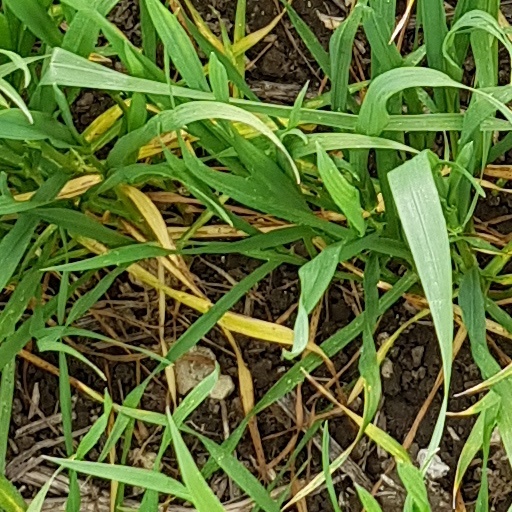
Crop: wheat